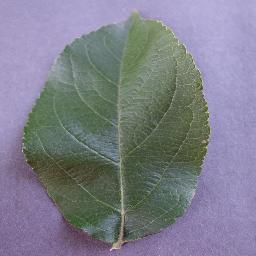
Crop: apple
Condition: healthy